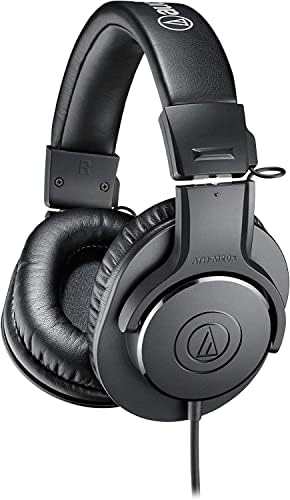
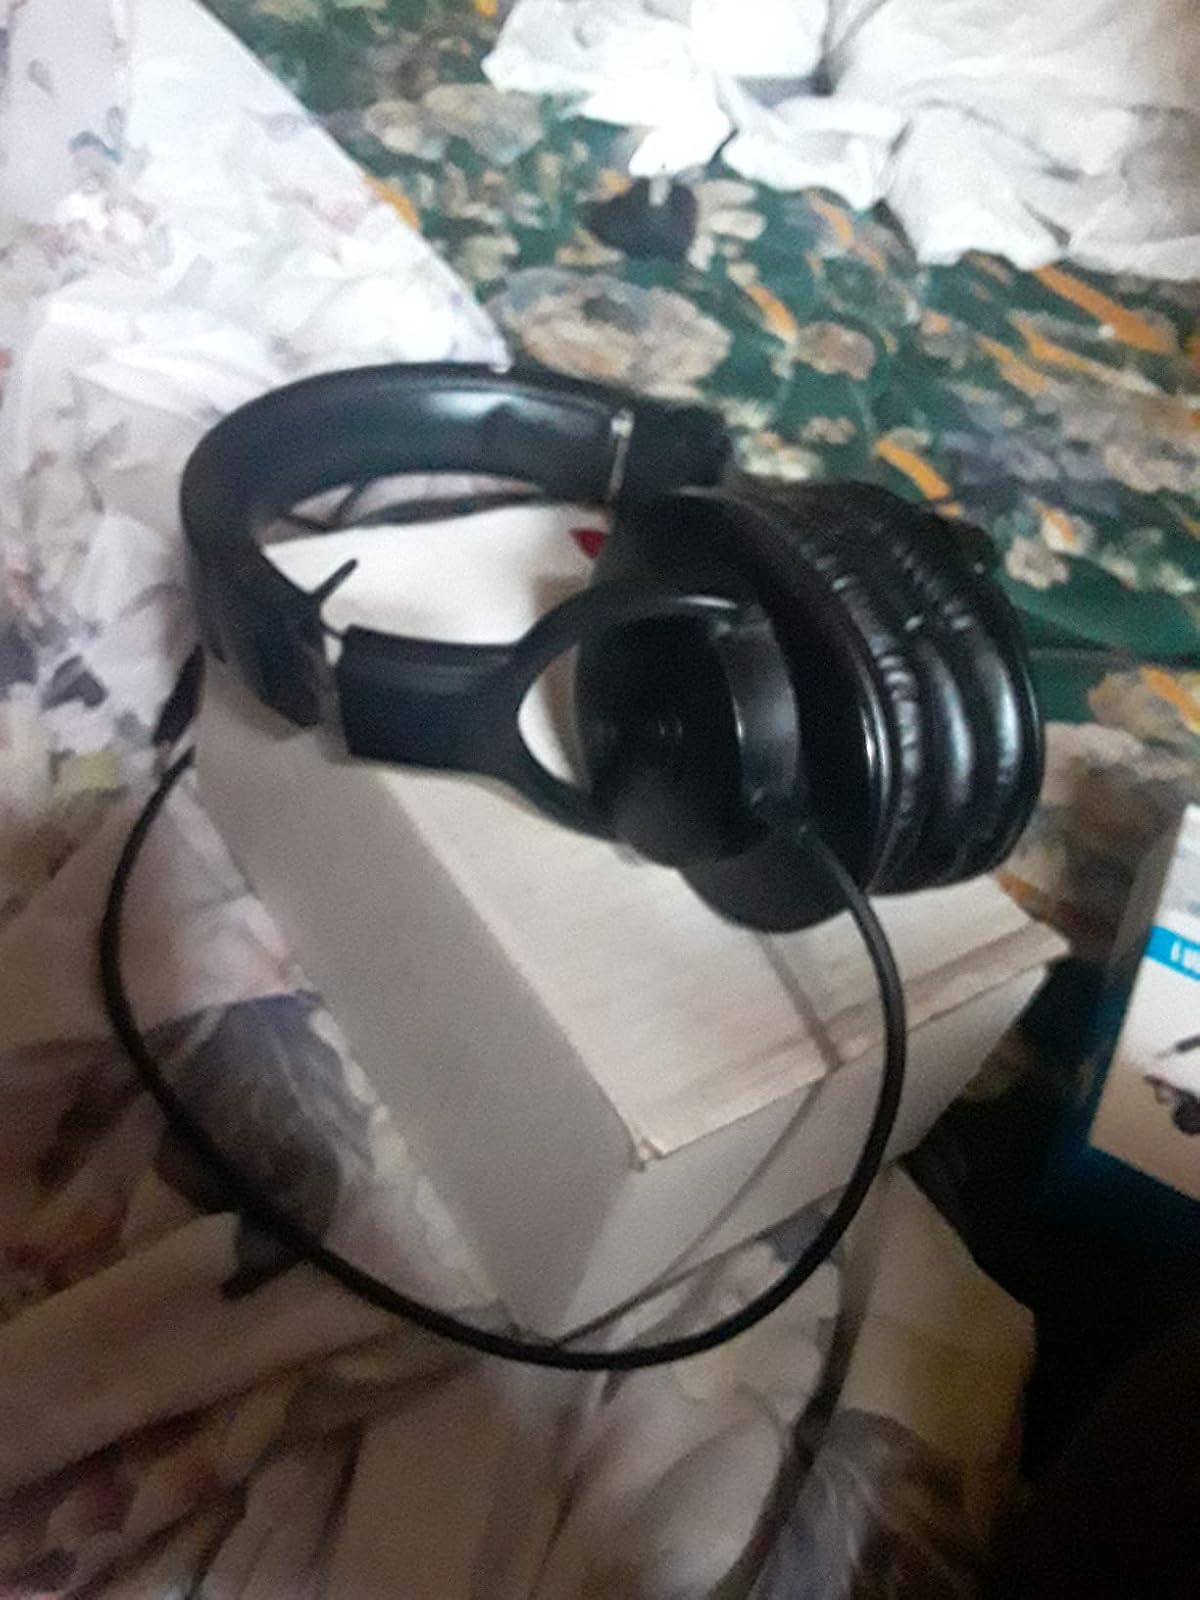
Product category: headphones
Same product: yes